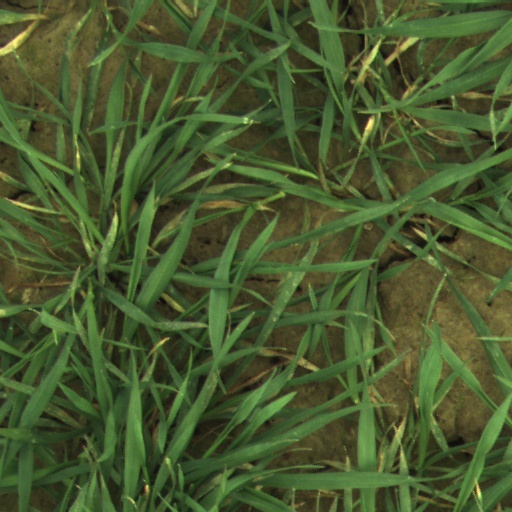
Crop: wheat